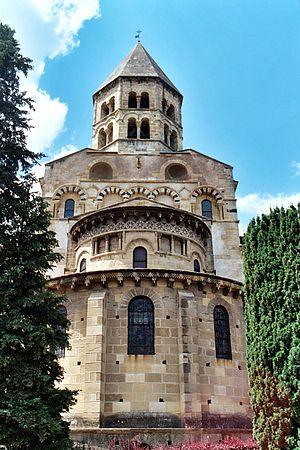
France - Auvergne - Puy-de-Dôme - Église Notre-Dame de Saint-Saturnin - Chevet
L'église Notre-Dame est une église de style roman auvergnat située à Saint-Saturnin, dans le département français du Puy-de-Dôme en région Auvergne-Rhône-Alpes.